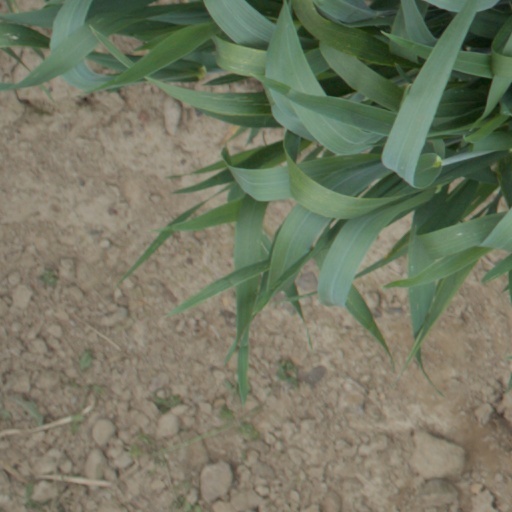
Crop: wheat